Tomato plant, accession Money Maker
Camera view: tilt-top (135 deg); turntable rotation: 180 degrees
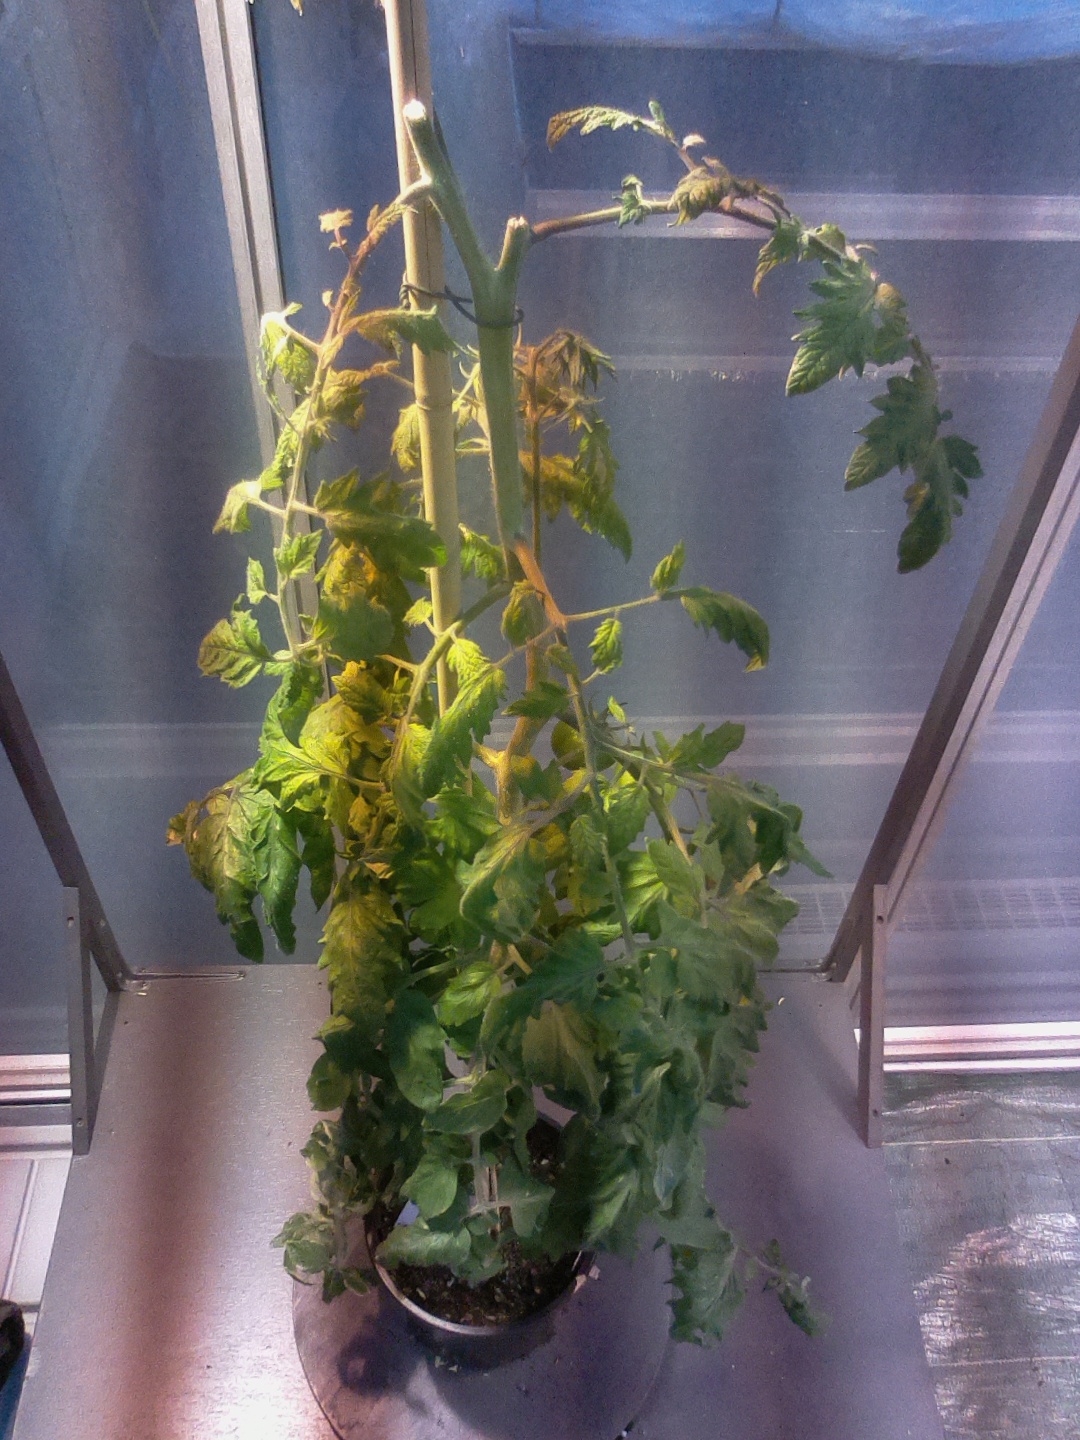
BBCH growth stage 77: 70%-80% of final fruit size